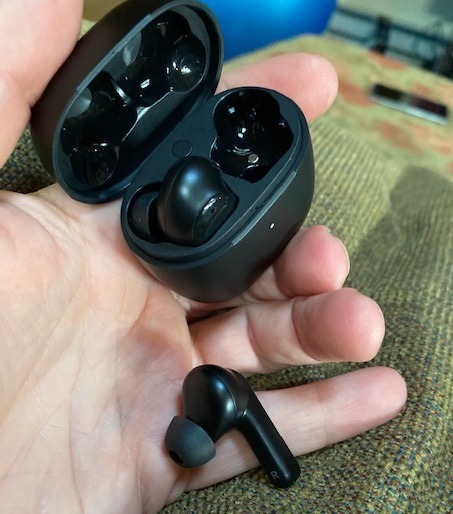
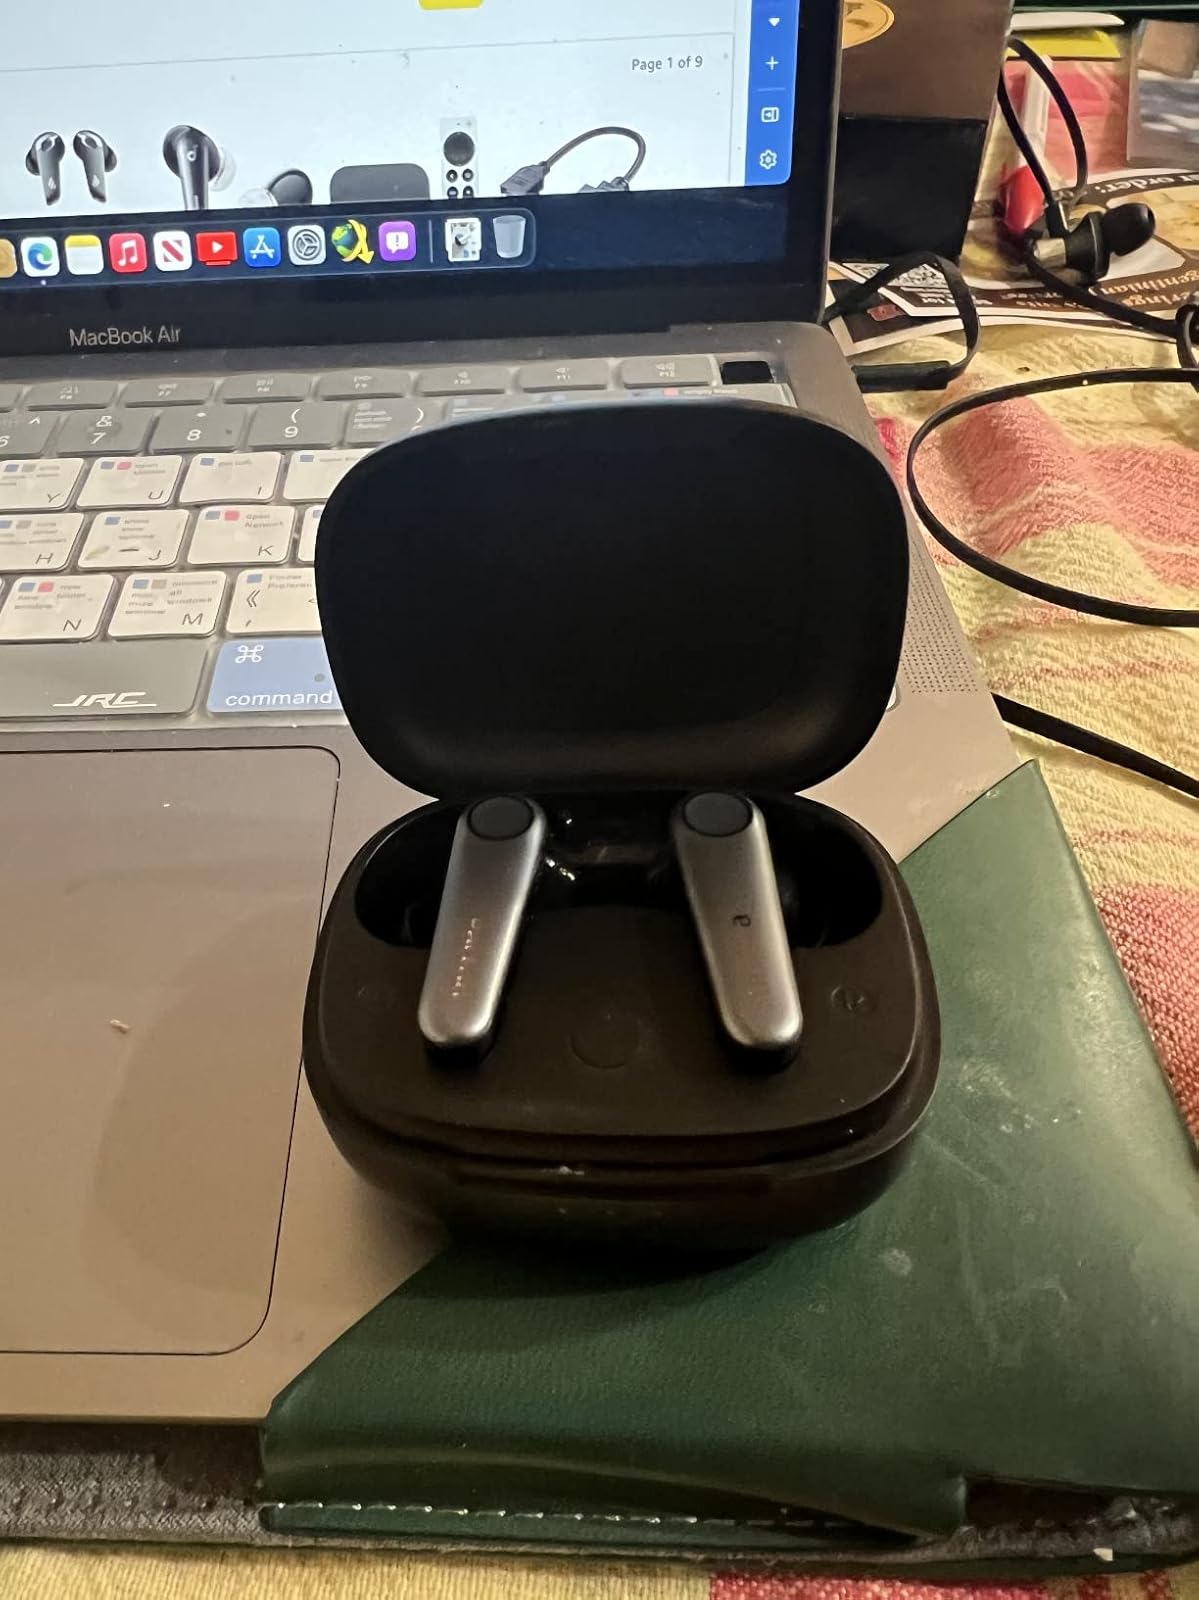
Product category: earbuds
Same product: no